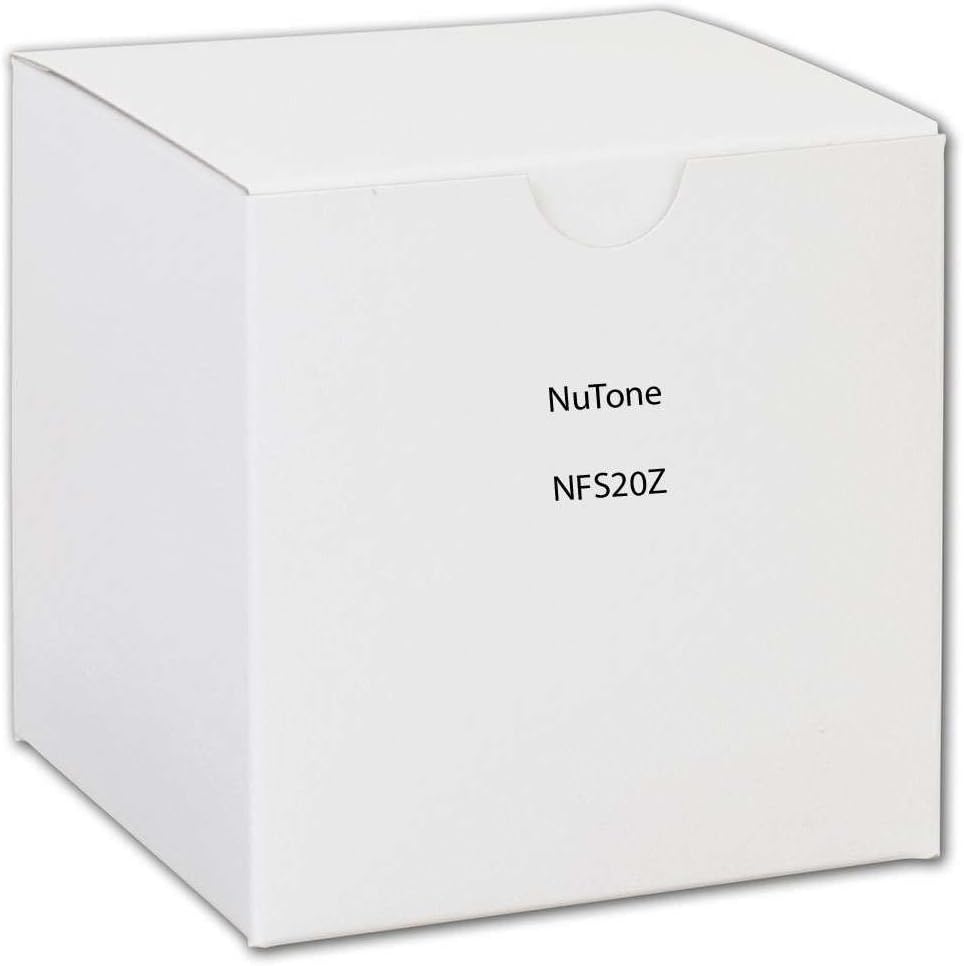
NuTone NFS20Z Smart Z-Wave Enabled Isolated Fixture Mounted Control, White
Category: Tools & Home Improvement
The NuTone NFS20Z Isolated Contact Fixture Module can be mounted in a single or multi-gang electrical box to operate loads or control relay-based devices. The relay can be isolated for dry contact applications or powered to switch live loads. This device can operate loads of up to 277v. Possible Applications: Commercial Lighting, In-Ceiling Lighting/fans, Dry-Contact Relays, Pool Pumps, Water Heaters. Works with other Z-Wave devices in your home to ensure full coverage. Requires Z-Wave compatible gateway (sold separately). Range: Up to 100 feet between wireless gateway and/or the closest Z-Wave device. NuTone' s family of Z-Wave certified wireless lighting, security and control products bring a new level of intelligent wire-free capability to commercial and residential environments. The Z-Wave wireless protocol is an international wireless standard for remote home automation, security and other applications. Embedded in each device, the Z-Wave smart chip enables two-way RF communication among hundreds of Z-Wave enabled devices, allowing products and services from multiple manufacturers to work seamlessly. NuTone Z-Wave products are easy to install, and allow dealers to create an integrated wireless network with nearly limitless expansion and interoperability with security and health monitoring systems, energy management, home entertainment, appliances, and more. Home and business owners gain a host of wireless lifestyle advantages, including convenience, affordability, compatibility with building automation systems, ease of use, high reliability and scene capable. All products operate at the standard 908.42 MHz frequency, supporting network wide inclusion and are security system compatible. All NuTone Z-Wave products integrate with other NuTone Z-Wave enabled products, and can also act as a wireless repeater to ensure that commands intended for another device in the network are received (useful when a device would otherwise be out of radio range).
Features: Operate and control virtually any electrical device or appliance from anywhere | Perfect for Commercial Lighting, Dry-Contact Relays, Pool Pumps, Water Heaters, or In-Ceiling Lighting | Mounts in an electrical box | Works with other Z-Wave devices in your home to ensure full coverage | Network wide inclusion for easy setup